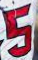
Number: 5